Spanish National Observatory

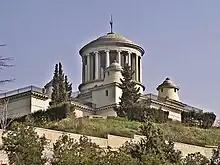
The Royal Observatory (1790)

The Spanish National Observatory (OAN) is an astronomical observatory with several facilities in the Madrid area.